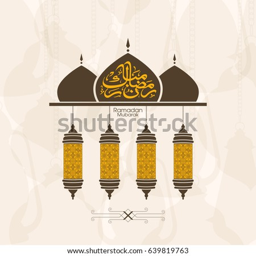
illustration of person with lanterns and calligraphy for the celebration of community festival .